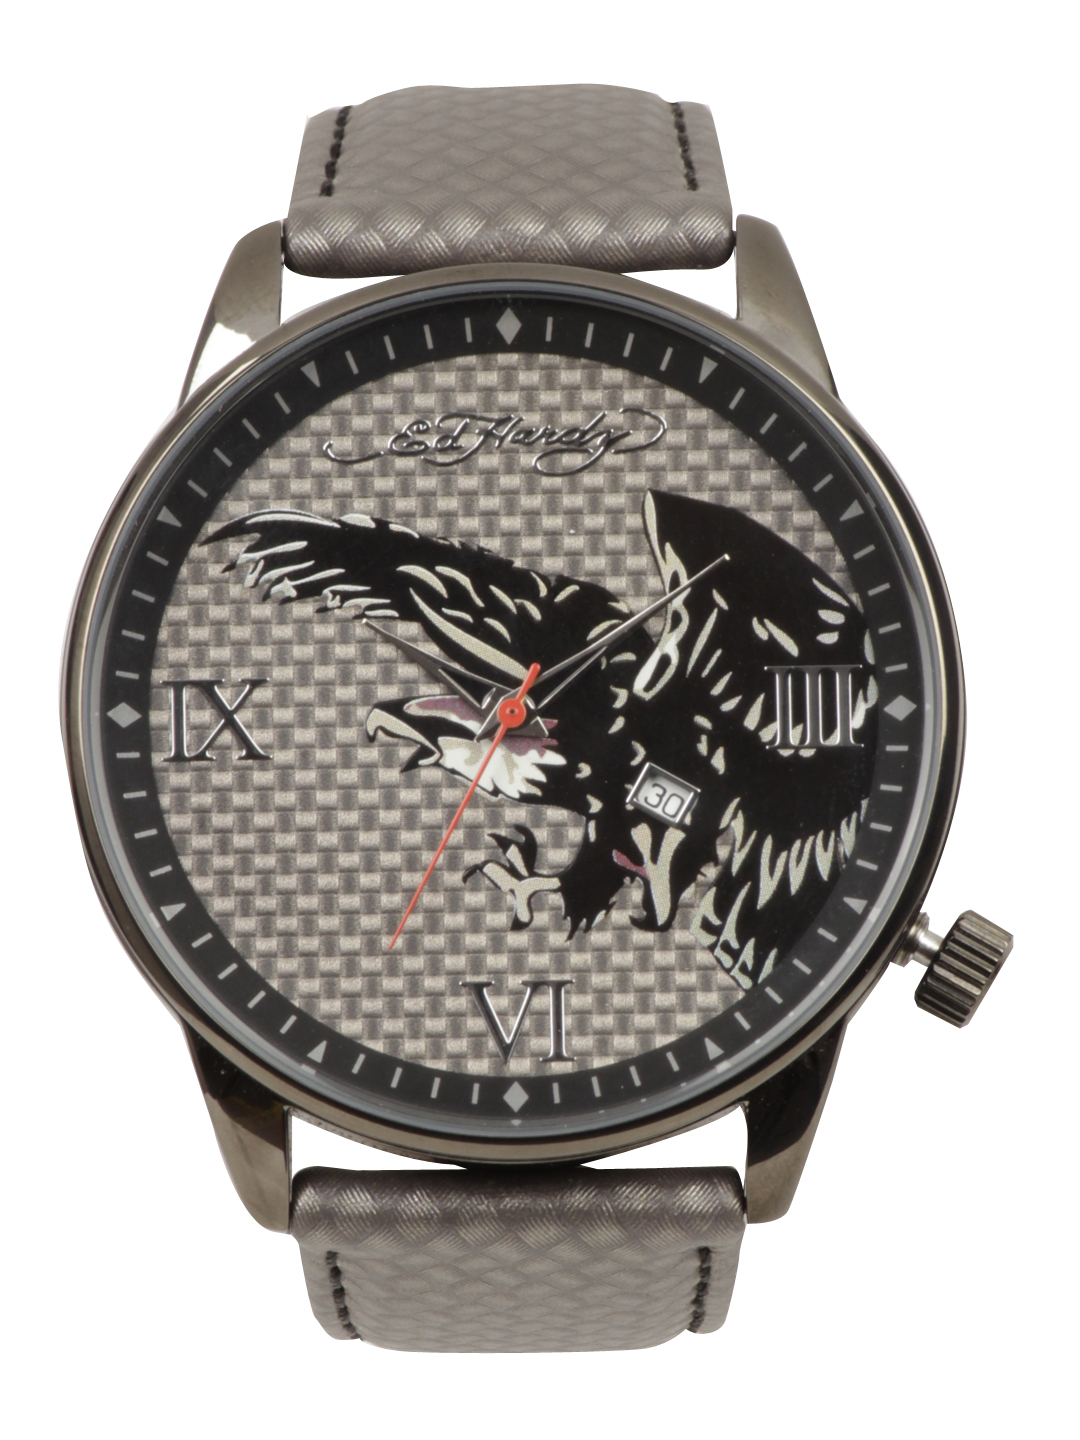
Ed Hardy Men Grey Watch
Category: Accessories / Watches / Watches
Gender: Men
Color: Grey
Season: Winter 2016
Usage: Casual